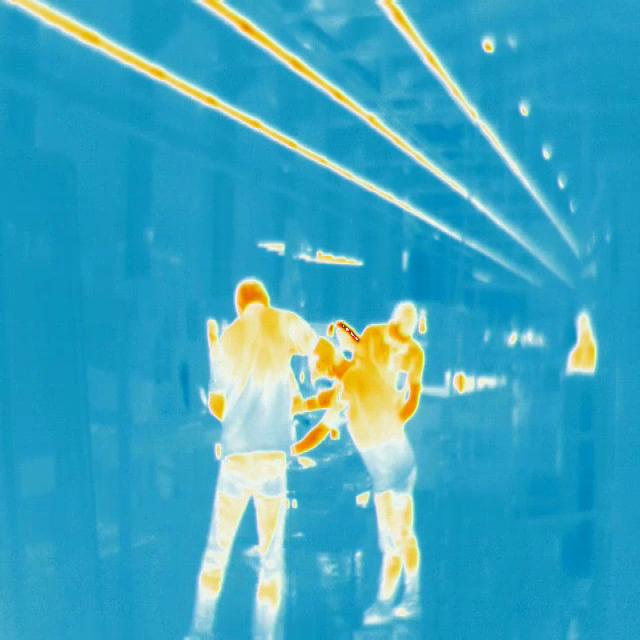
Detected objects:
label: person
label: person
label: person